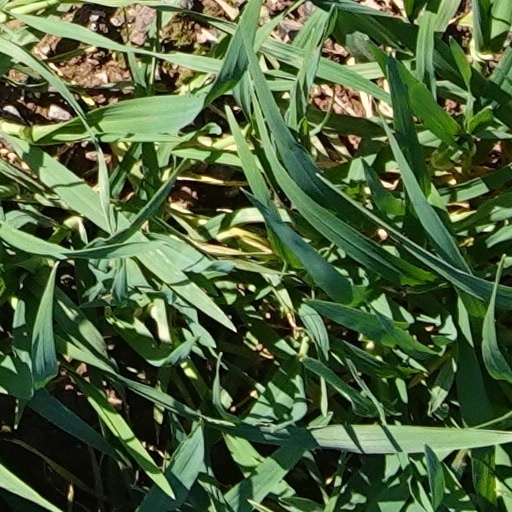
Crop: wheat